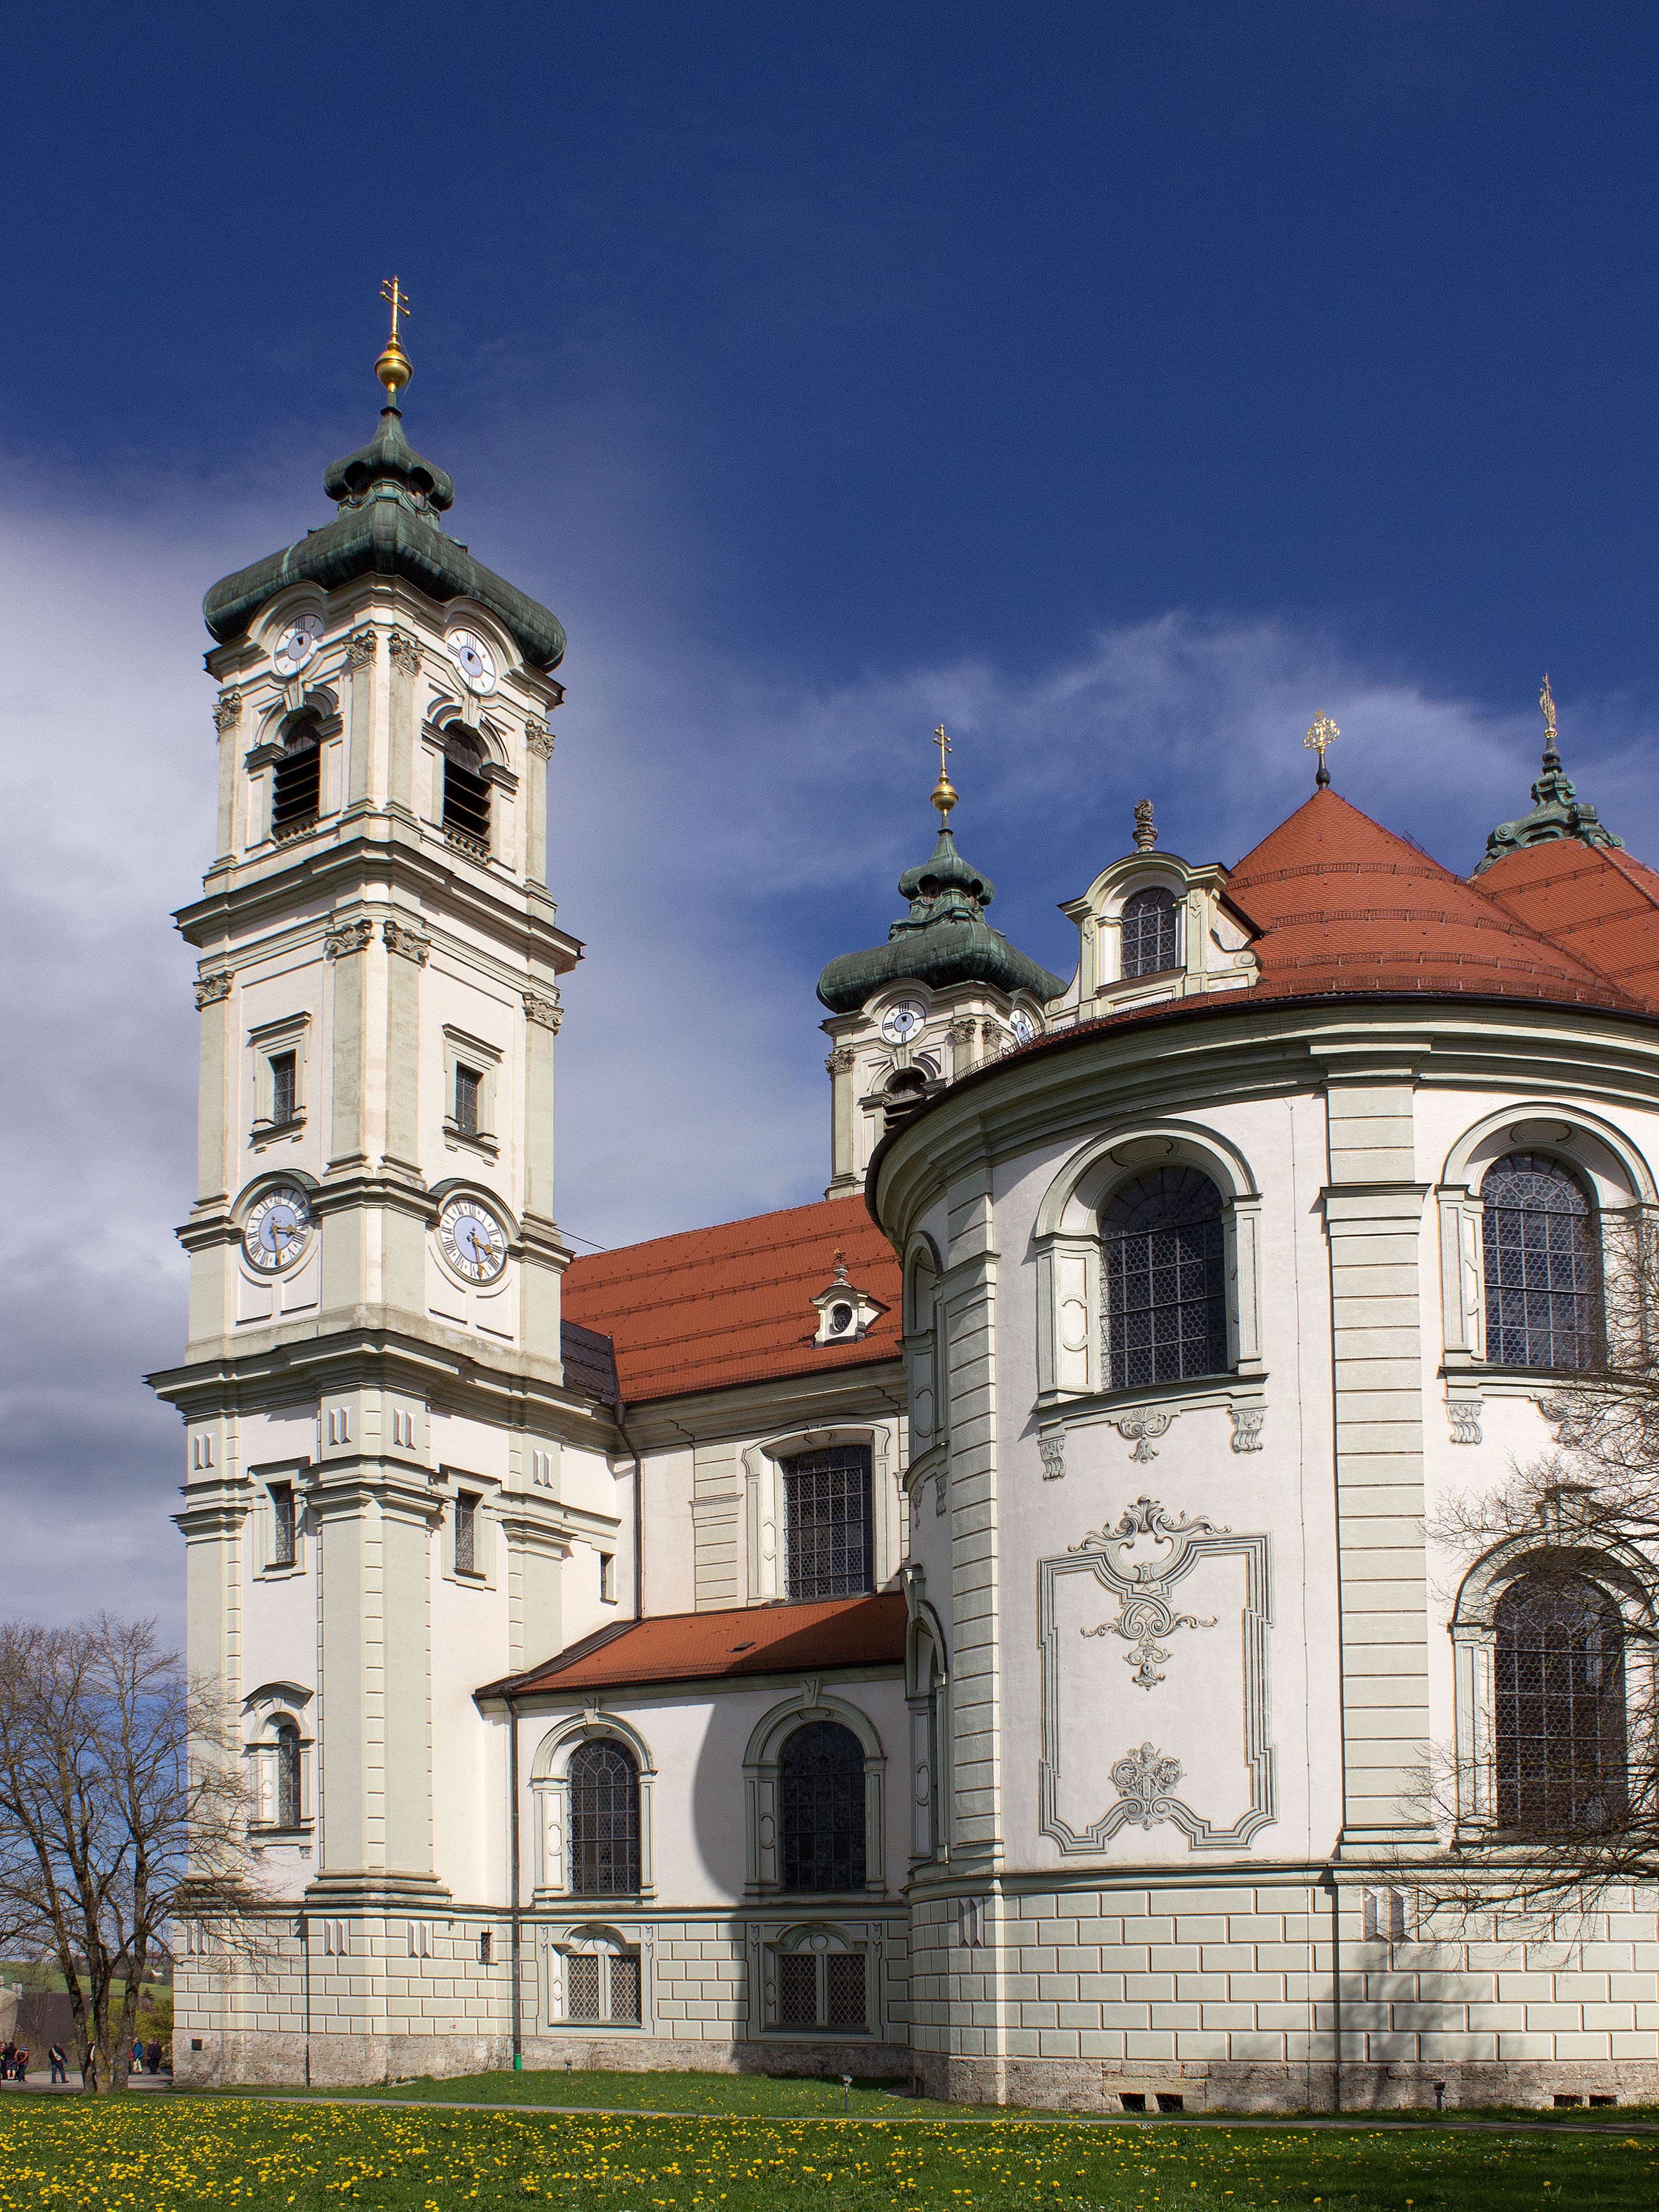
architecture, building, chateau, tower, landmark, facade, church, cathedral, chapel, place of worship, bell tower, catholic, steeple, monastery, basilica, historically, baroque, house of worship, upper swabia, ottobeuren